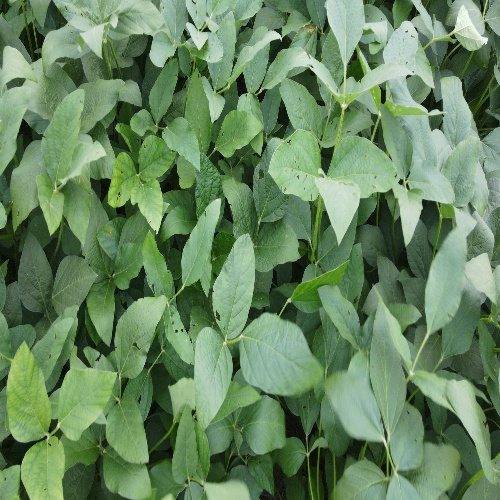
Label: Caterpillar